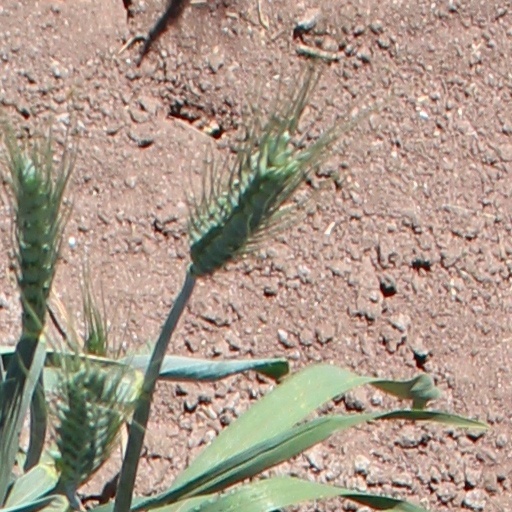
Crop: wheat